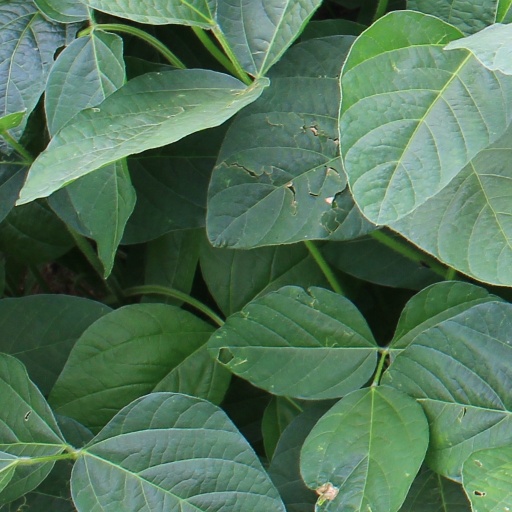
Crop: soybean